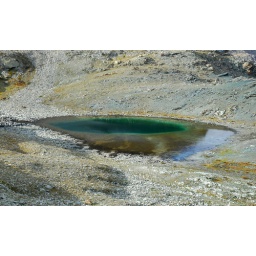
in mont avic natural park, with a strange deep hole in the middle, and a beautiful clear green water (2750 m)